Tasty Sandwich Shop

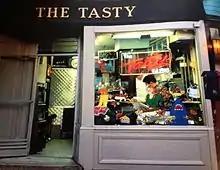
The exterior of The Tasty, 1996

The Tasty was a tiny one-room diner and lunch counter, its customer area no more than seven feet wide and thirty feet deep, with a narrow counter made of yellow linoleum. A Harvard Business School student once deemed it "the most profitable restaurant in New England per sq ft", at . The Tasty had 14 stools.